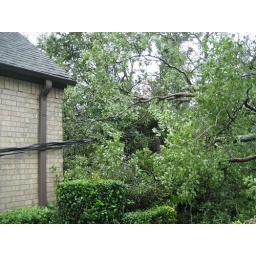
At Northwest corner..tree on powerline..broken pole under tree